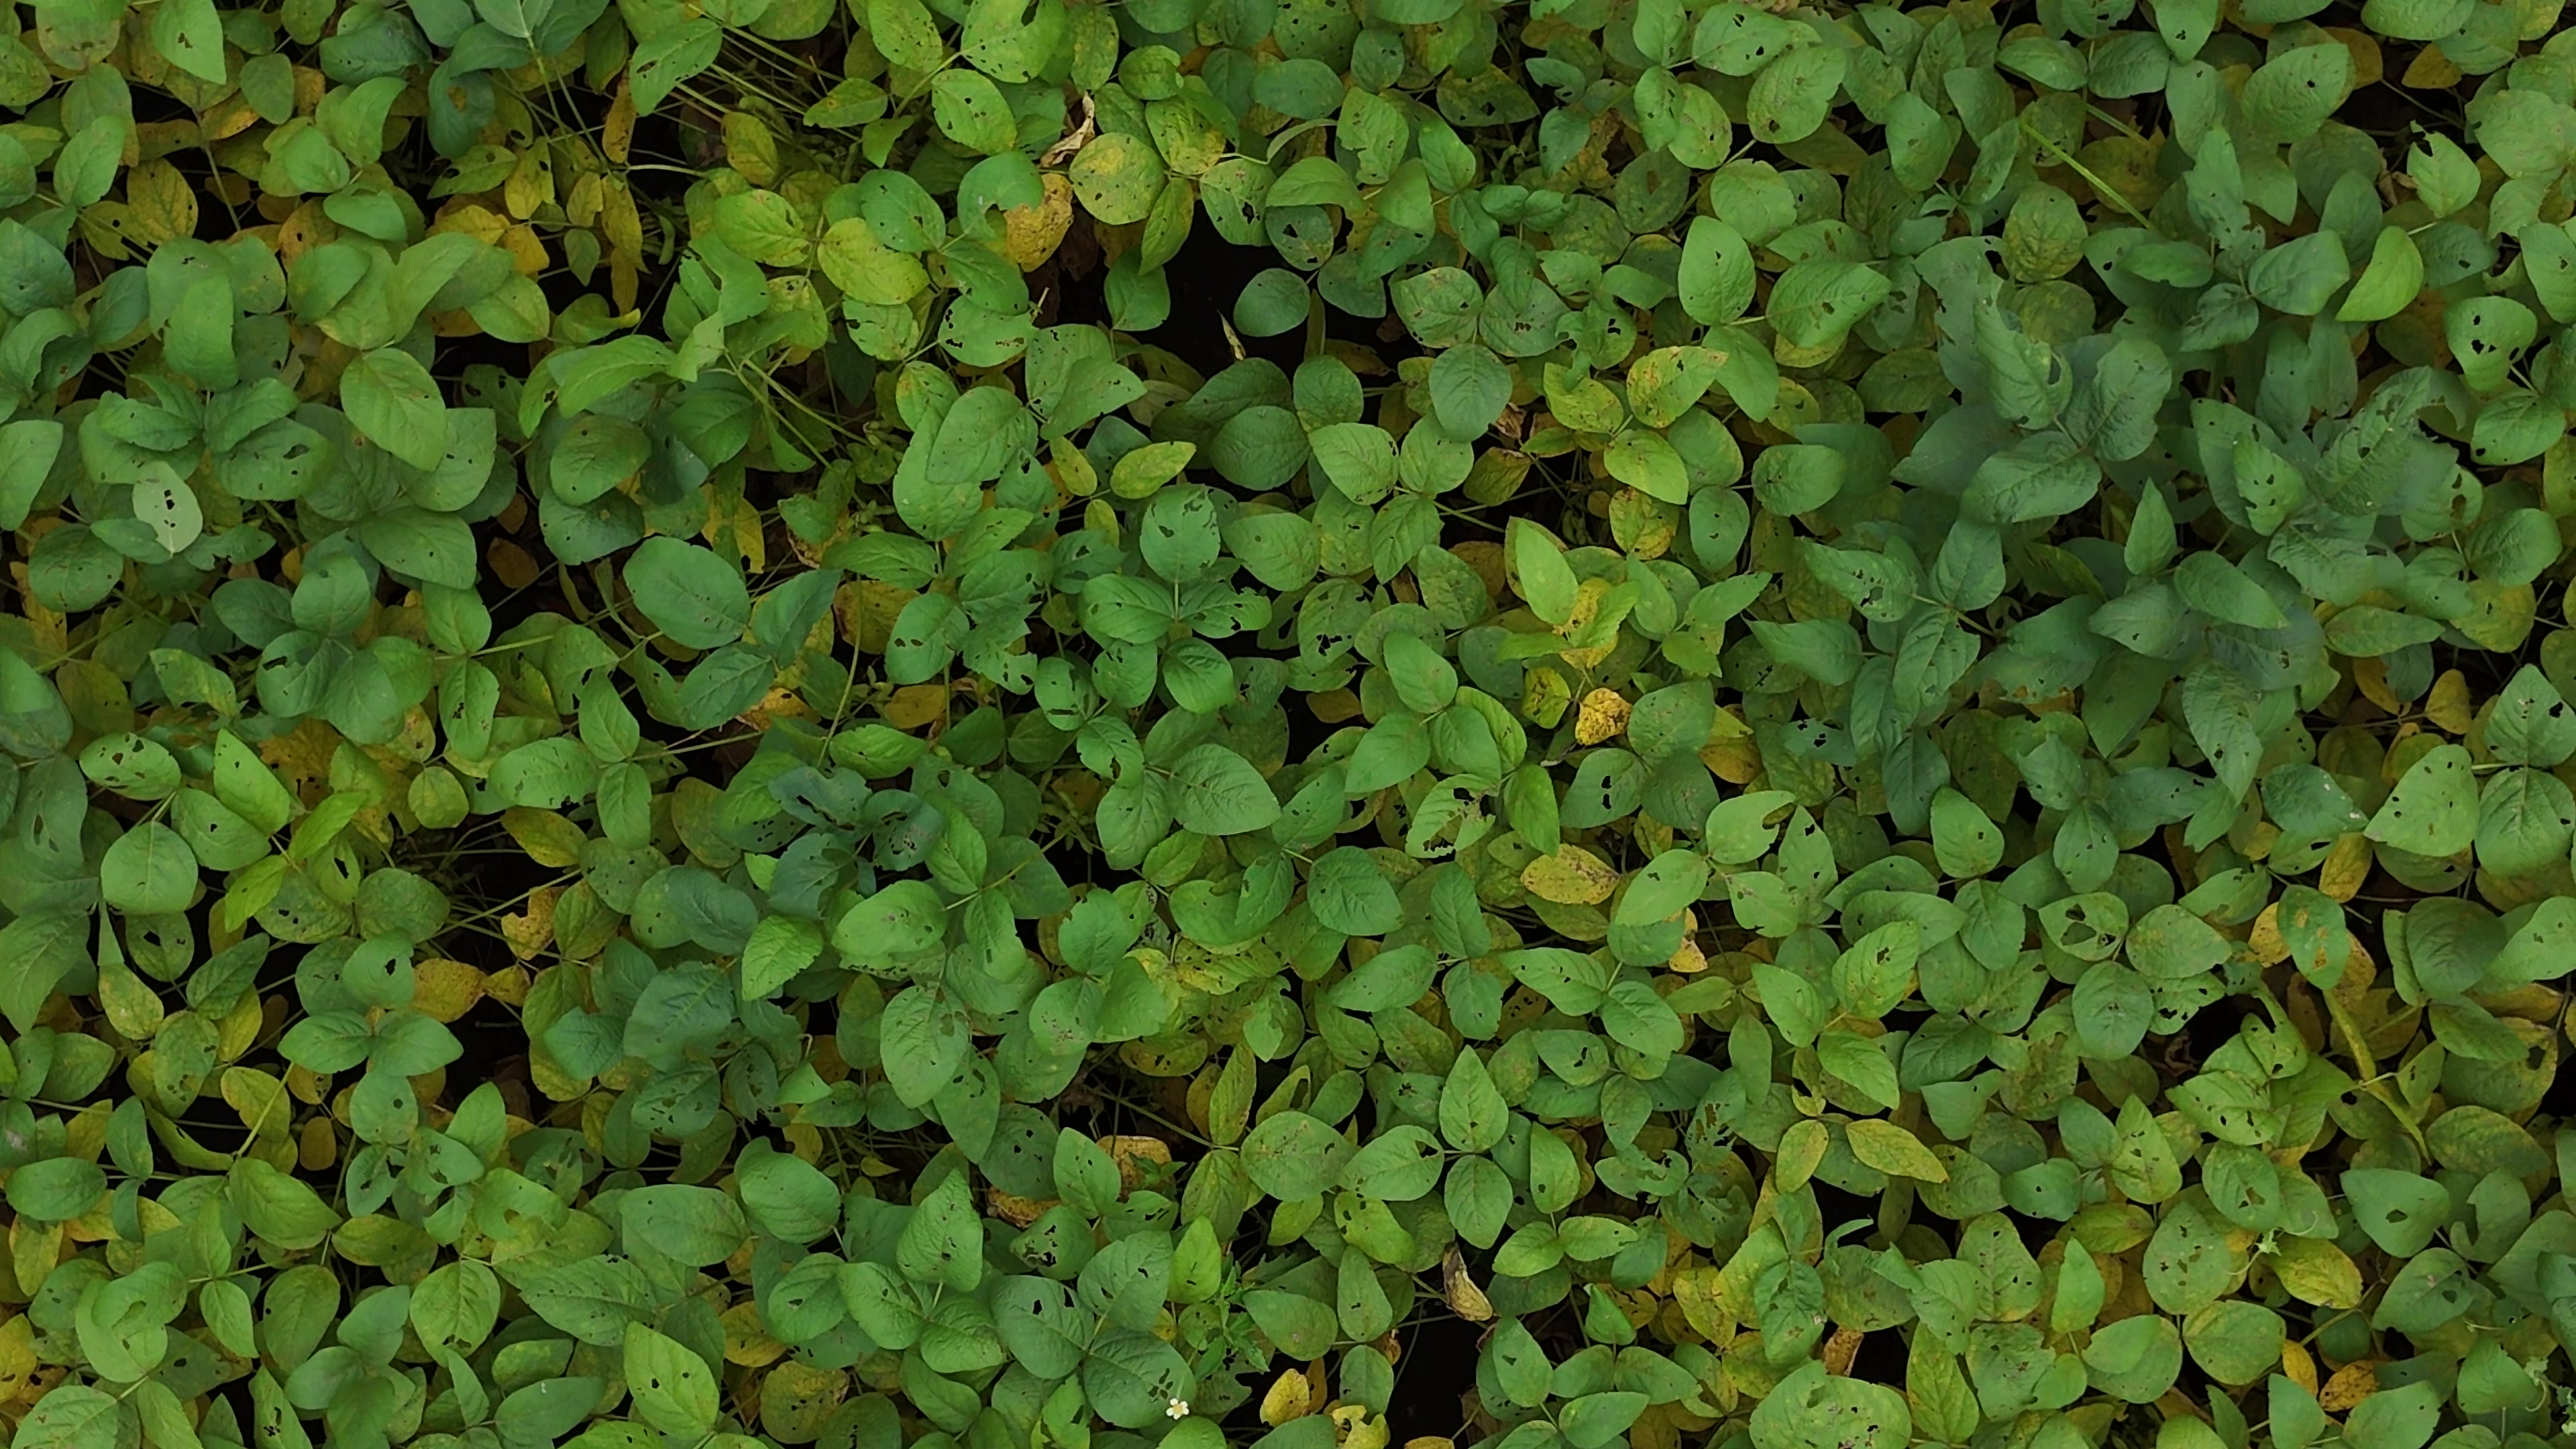
Label: Mosaic